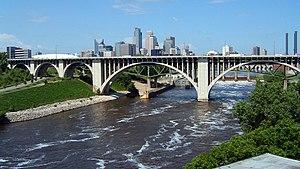
La ville de Minneapolis est le siège du comté de Hennepin dans l'État du Minnesota, aux États-Unis.
Le Mississippi est un fleuve situé en Amérique du Nord traversant la partie centrale des États-Unis. Il coule du nord du Minnesota au golfe du Mexique et son cours a une orientation méridienne. Le Mississippi a une longueur de 3 780 km : seul l'un de ses affluents, le Missouri, est plus long en Amérique du Nord. La longueur cumulée de ces deux cours d'eau, qui dépasse les 6 800 km, et la superficie du bassin versant font du Mississippi l'un des fleuves les plus importants du monde et du Missouri-Mississippi l'un des bassins fluviaux les plus grands du monde. Pendant l'époque précolombienne, le Mississippi constitue déjà une voie de navigation dont le cours supérieur est appelé par les Ojibwés misi-ziibi, qui signifie « grand fleuve », repris en 1666 en français sous la forme Messipi. Supervisé par la Mississippi Valley Division et une commission fédérale créée en 1879, le fleuve reste encore aujourd'hui un élément fondamental de l'économie et de la culture américaine.